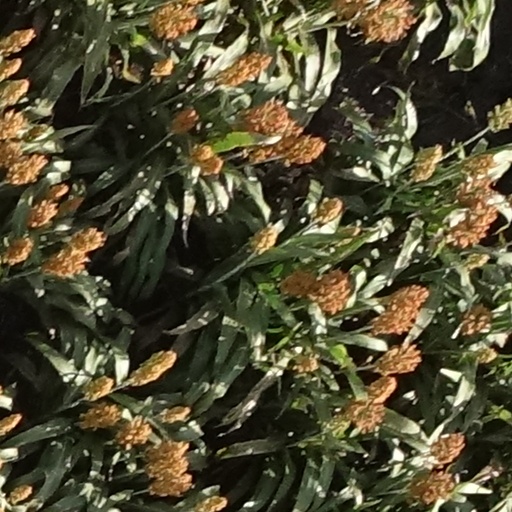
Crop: sorghum